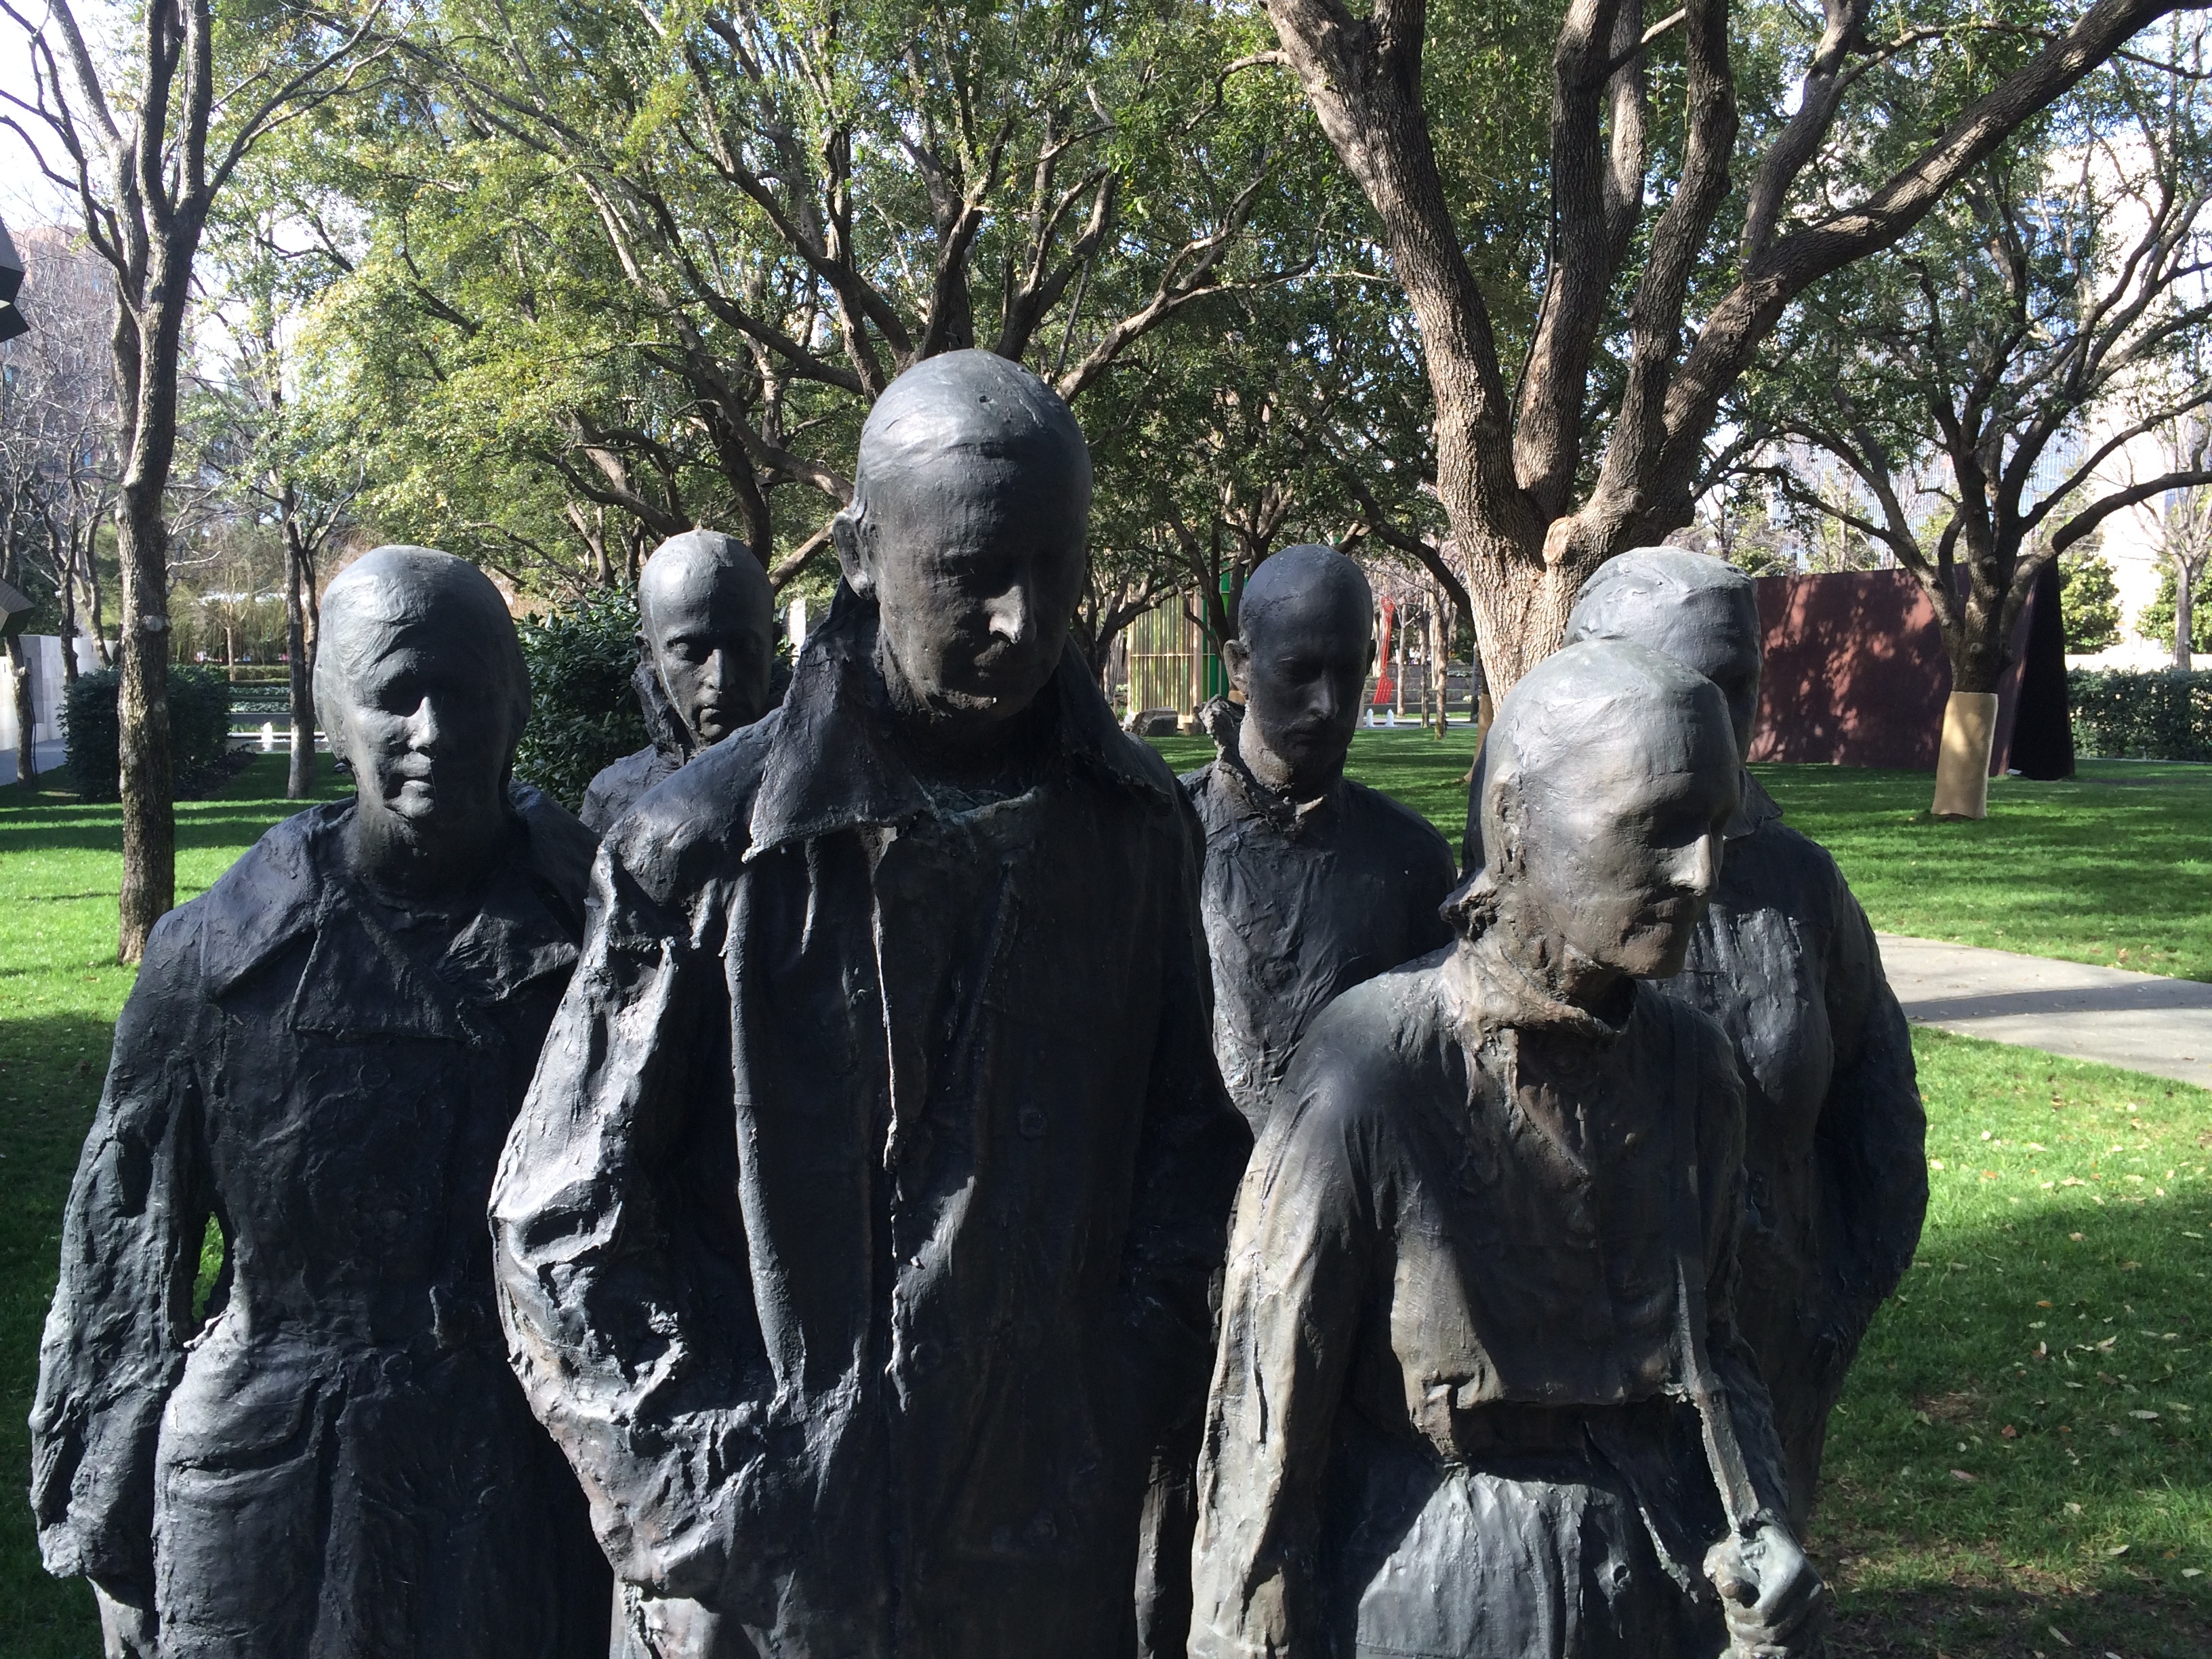
monument, statue, garden, sculpture, memorial, art, texas, dallas, sculpture garden, segall